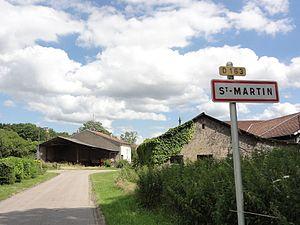
Saint-Martin (M-et-M) city limit sign
Saint-Martin est une commune française située dans le département de Meurthe-et-Moselle en région Grand Est. C'est un village-rue typique de la Lorraine.